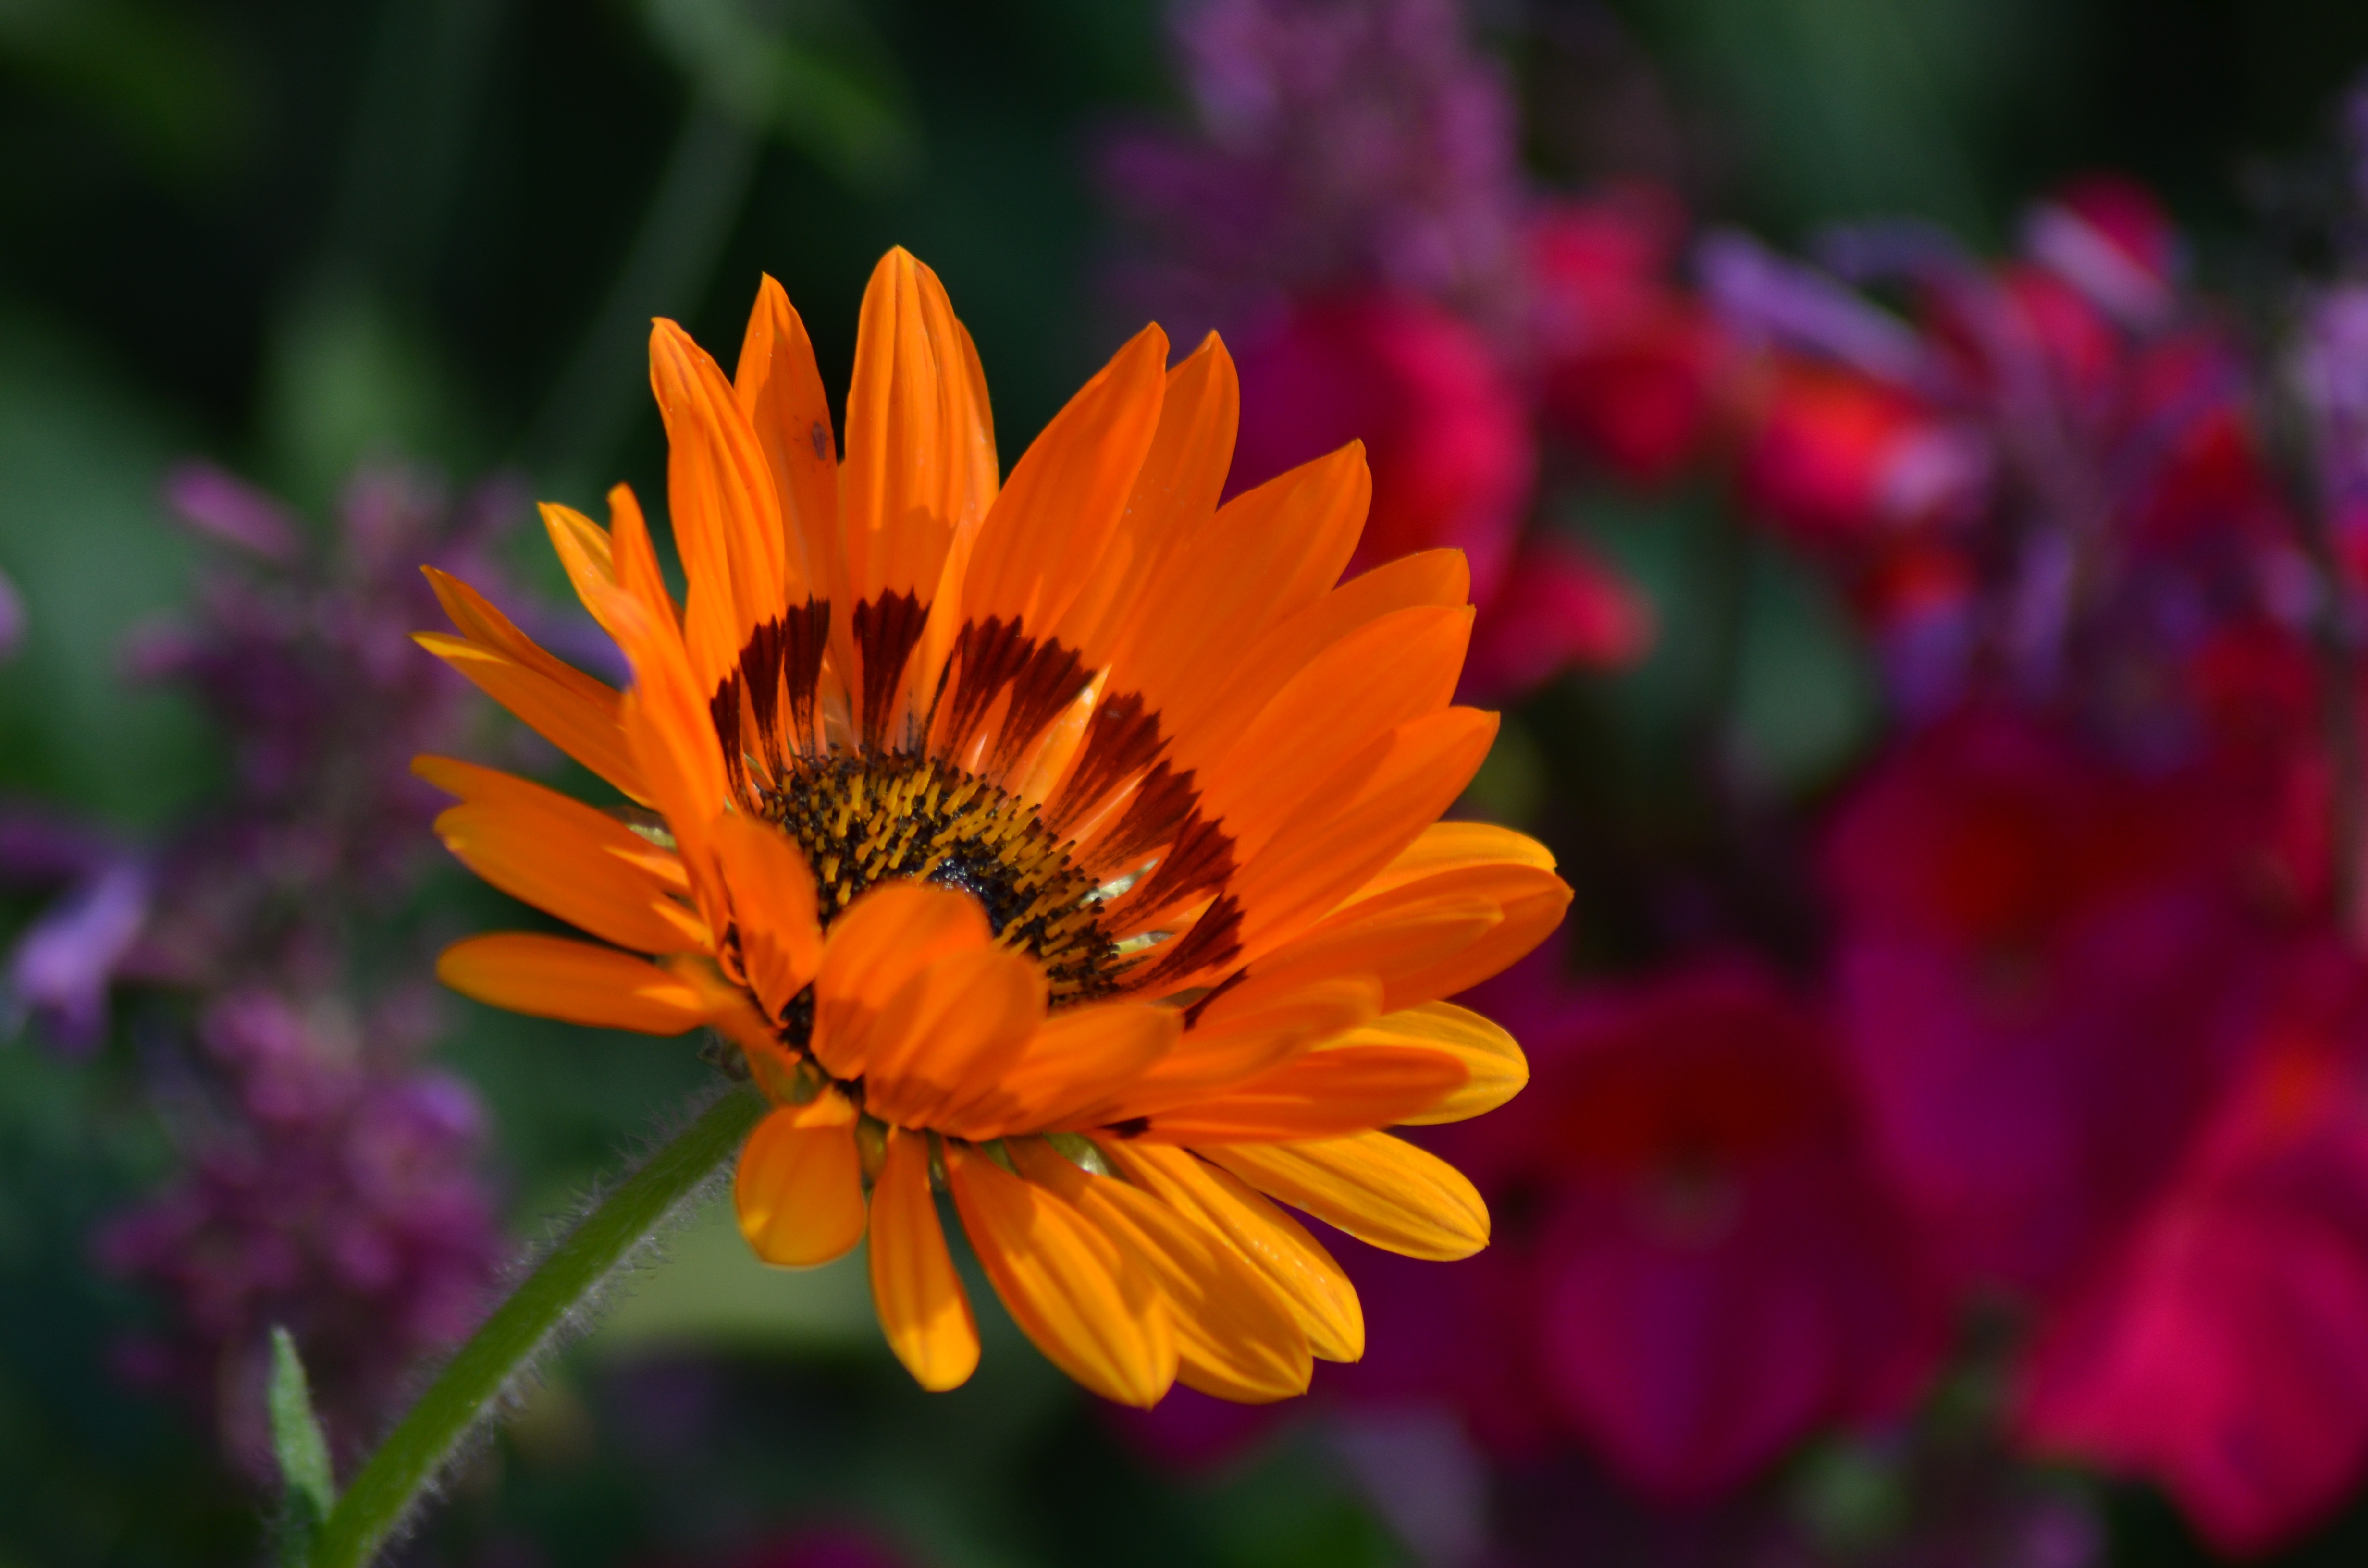
nature, plant, flower, petal, summer, daisy, orange, pollen, spring, green, herb, insect, yellow, garden, flora, wildflower, close up, petals, nectar, marguerite, macro photography, summer flowers, flowering plant, daisy family, calendula, orange blossom, annual plant, plant stem, land plant, marguerite orange